Montgomery Building (El Paso, Texas)

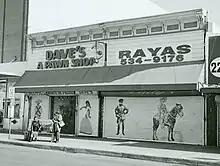
Modern-day view of the Montgomery Building after store hours.

The two addresses have undergone many interior and exterior renovations over the years. They have housed drugstores, restaurants, shoemakers, and clothing stores. The building is now occupied by Dave’s A Pawn Shop and a clothing store. With the arrival of the automobile and the paving of streets, the wooden sidewalks, post, and roofs were removed and conventional sidewalks were constructed. Today, the wooden facade of the building lies beneath a modern sign but the cornice is clearly visible. 216-218 S. El Paso Street is a classic example of western architecture from the boom era of the 1880s.